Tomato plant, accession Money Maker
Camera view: tilt-top (135 deg); turntable rotation: 240 degrees
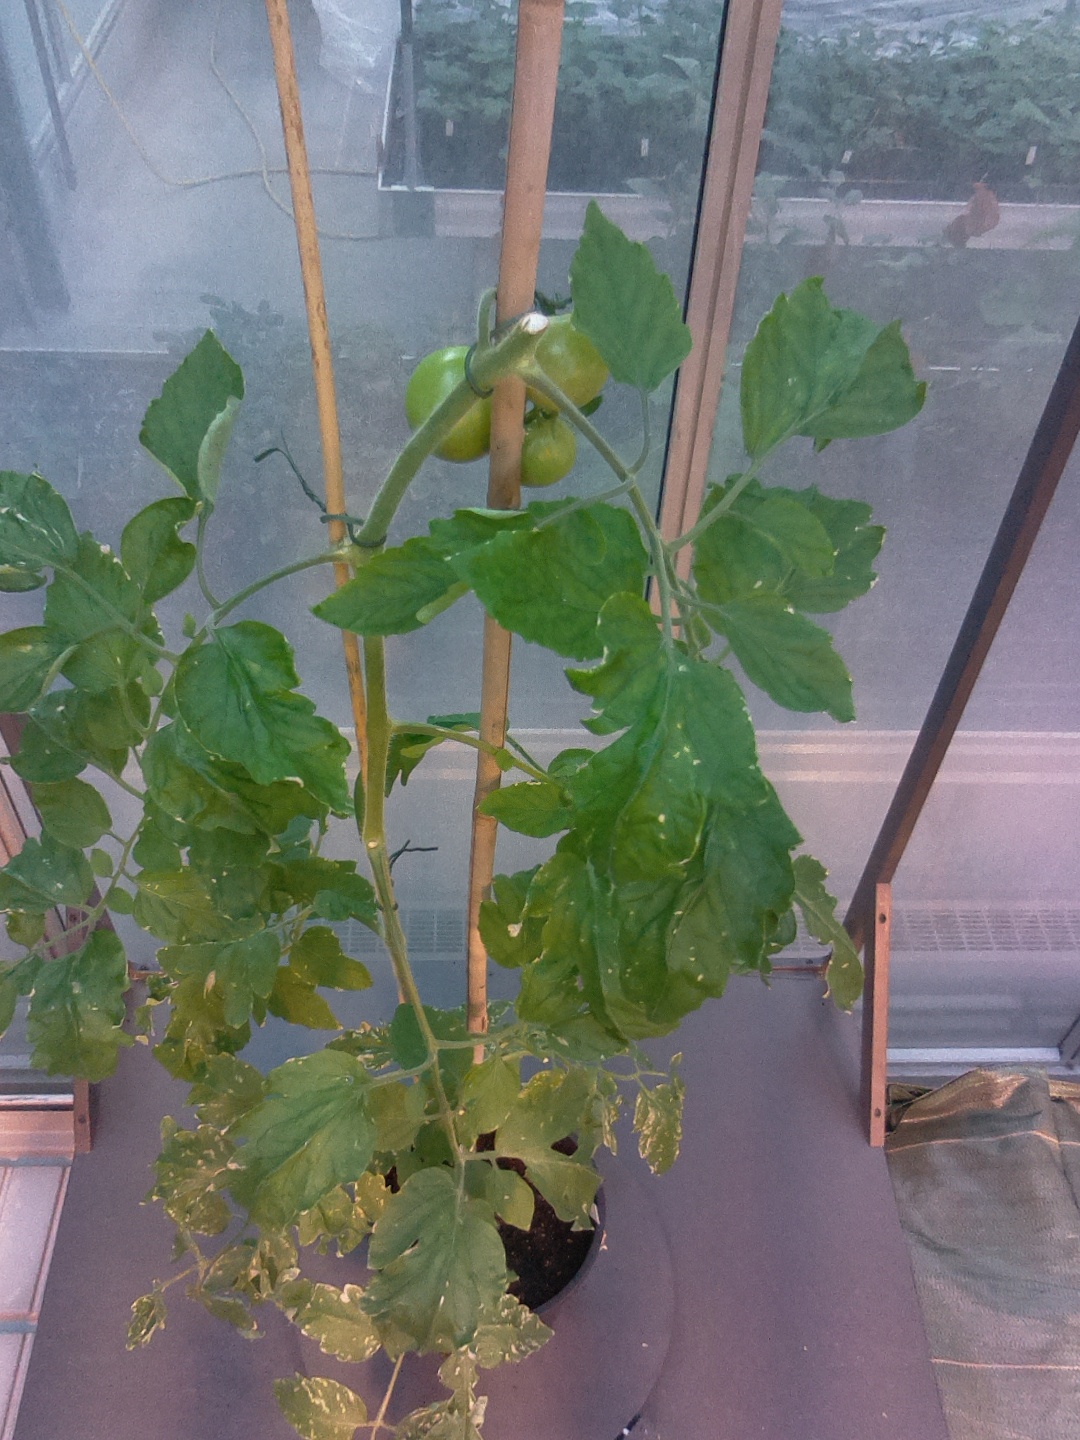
BBCH growth stage 75: 50%-60% of final fruit size